Double Asteroid Redirection Test

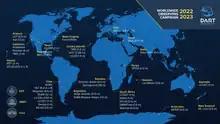
Telescopes observing DART's impact

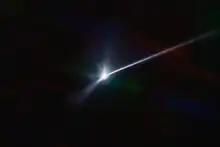
SOAR telescope shows the vast plume of dust and debris blasted from the surface of the asteroid Dimorphos

DART's companion LICIACube, the Hubble Space Telescope, James Webb Space Telescope, and the Earth-based ATLAS observatory all detected the ejecta plume from the DART impact. On September 26, SOAR observed the visible impact trail to be over long. Initial estimates of the change in binary orbit period were expected within a week and with the data released by LICIACube. DART's mission science depends on careful Earth-based monitoring of the orbit of Dimorphos over the subsequent days and months. Dimorphos was too small and too close to Didymos for almost any observer to see directly, but its orbital geometry is such that it transits Didymos once each orbit and then passes behind it half an orbit later. Any observer that can detect the Didymos system therefore sees the system dim and brighten again as the two bodies cross.